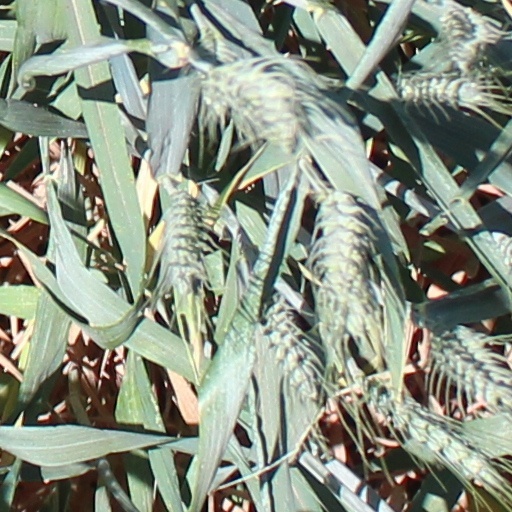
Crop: wheat